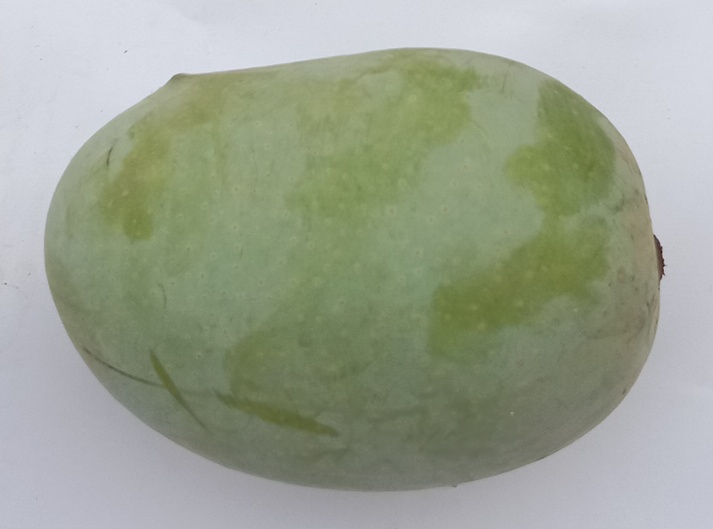
Mango variety: Langra